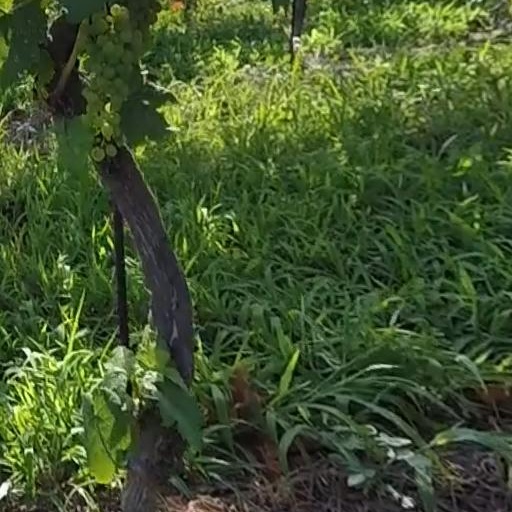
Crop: grape